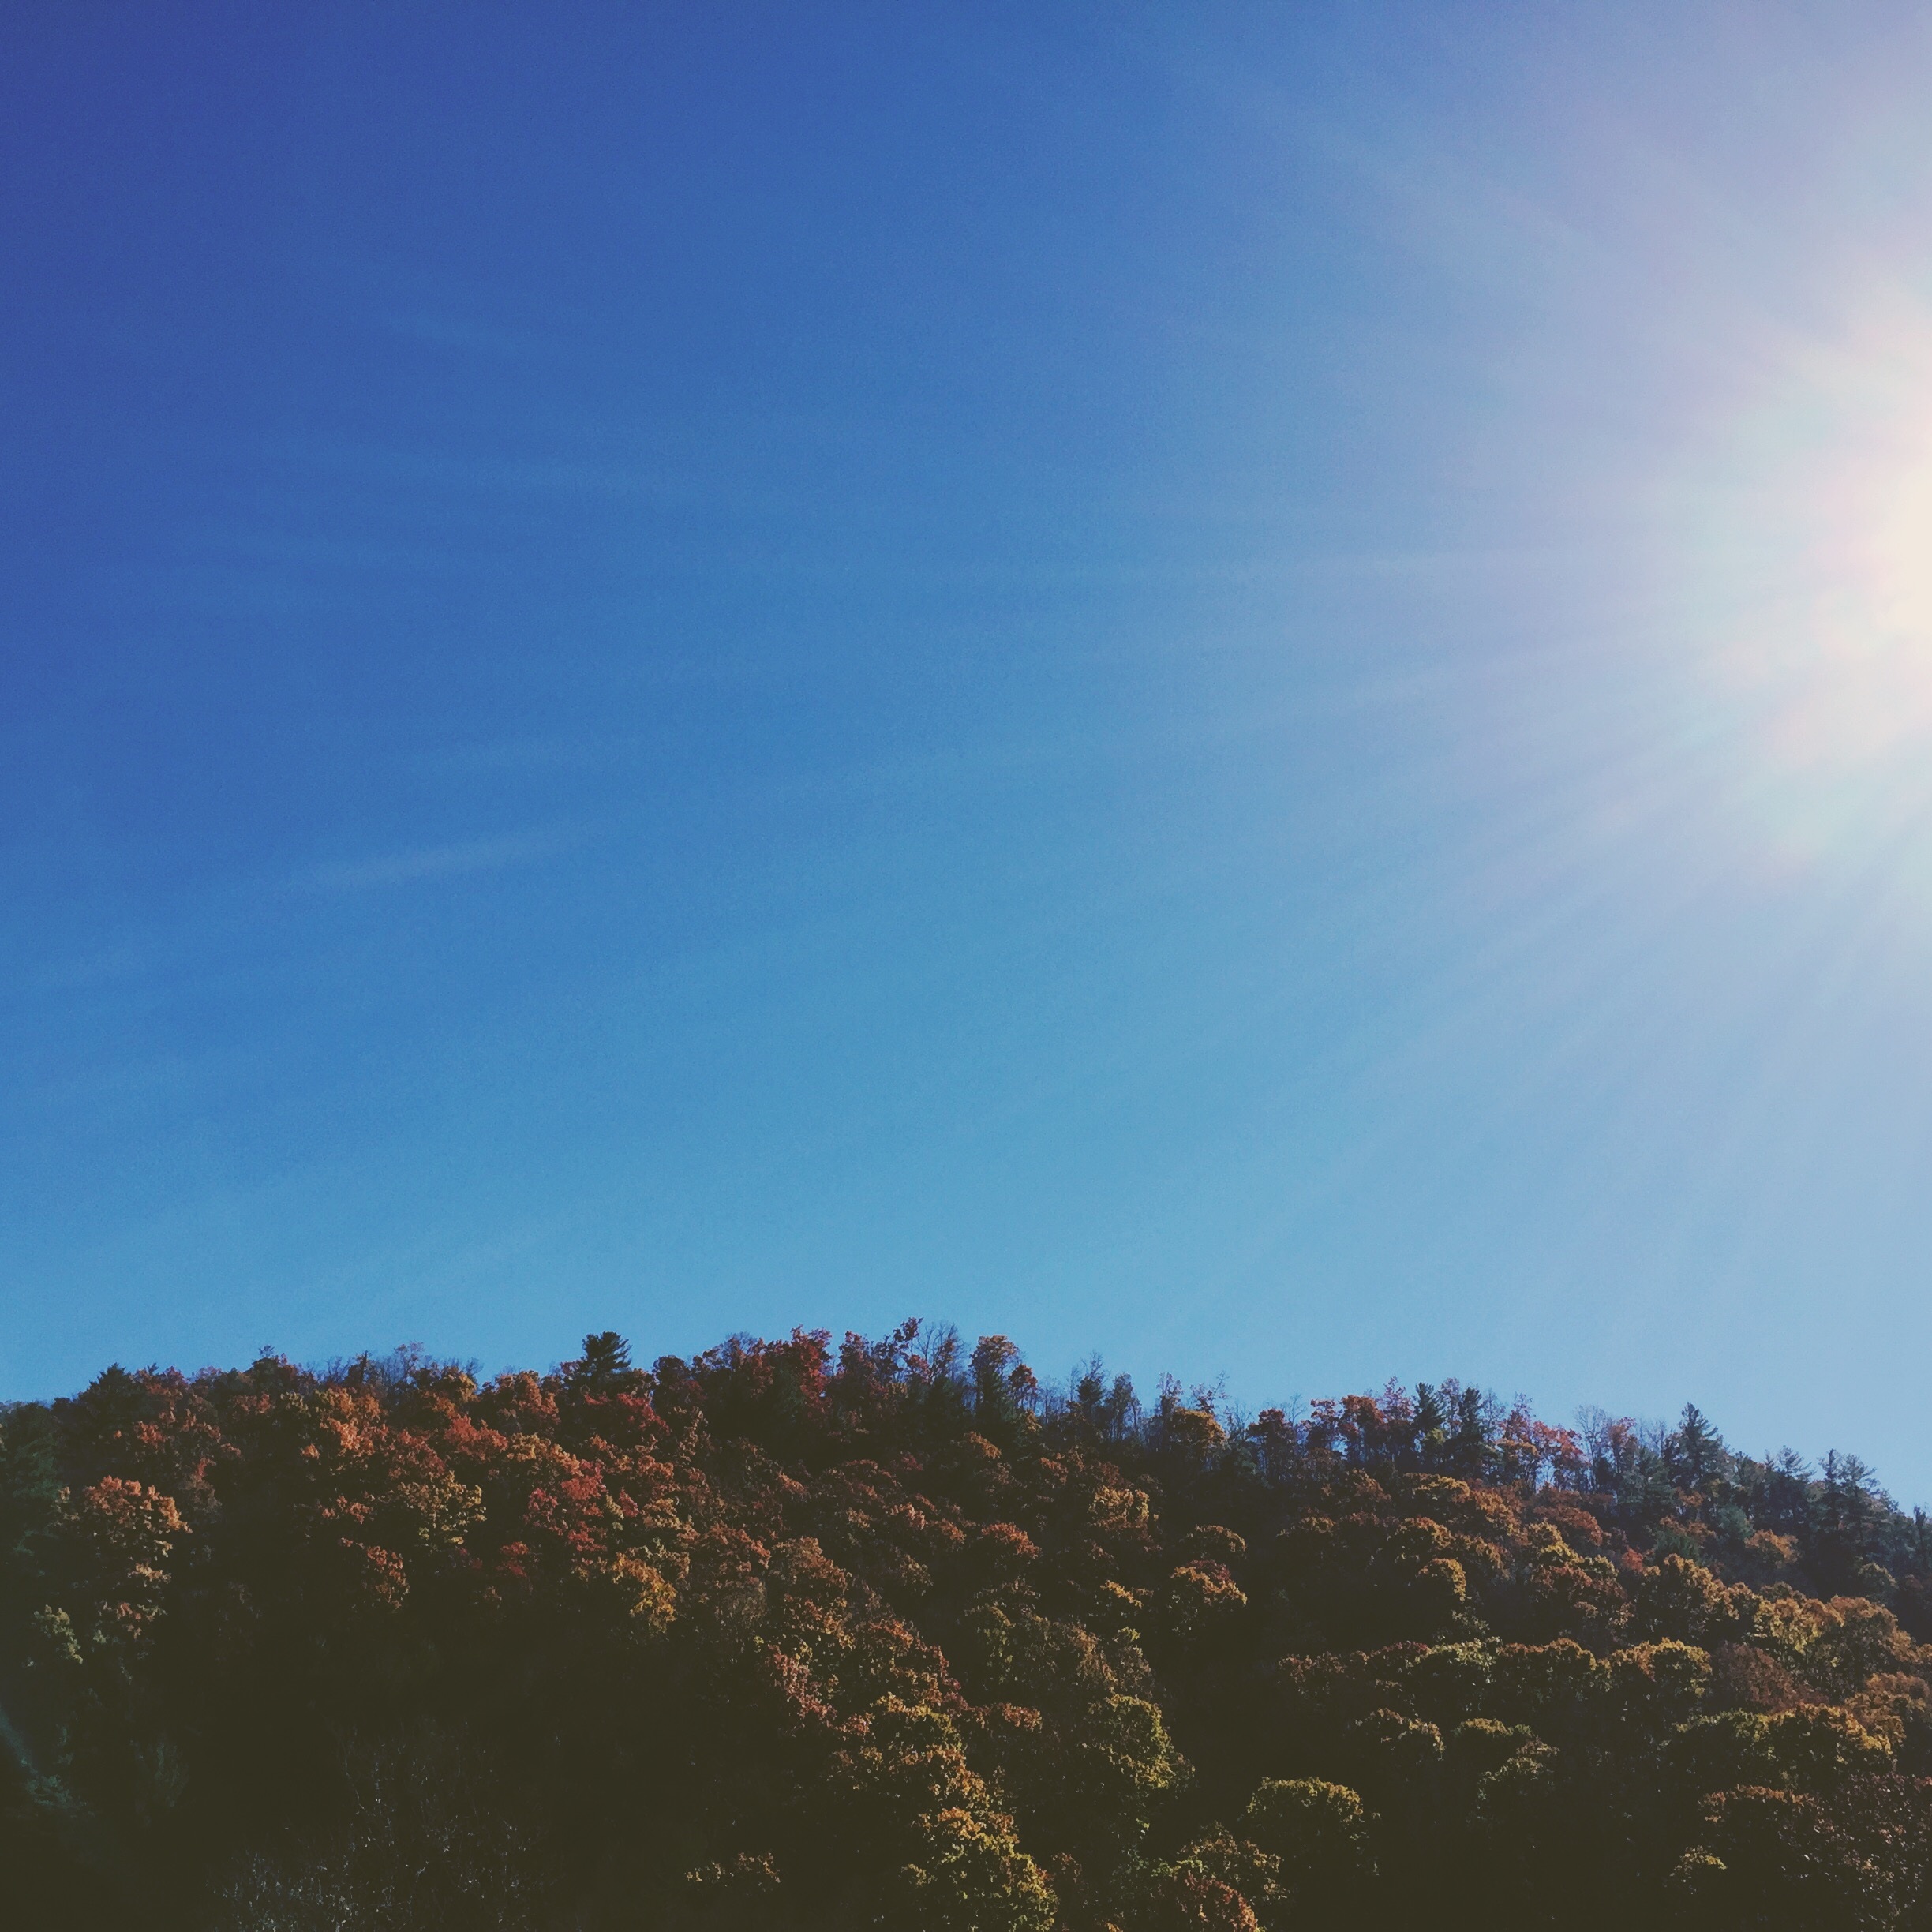
horizon, mountain, cloud, sky, sunrise, sunset, sunlight, morning, hill, dawn, mountain range, dusk, evening, ecosystem, atmosphere of earth, mountainous landforms